Revisionist school of Islamic studies

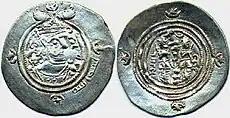
Sasanid-style coins of early Islamic period, (Pahlavi scripts, crescent-star, fire altar, depictions of Khosrow II, "bismillāh" in margin). Unlike known historical figures such as Ibn Zubayr and Mu'awiya I, there are no coins minted in the names of caliphs titled Rashidun that could be evidence of official dominancy.

The school is thought to have originated in the 1970s and includes (or included) scholars such as John Wansbrough and his students Andrew Rippin, Norman Calder, G. R. Hawting, Patricia Crone and Michael Cook, as well as Günter Lüling, Yehuda D. Nevo, Tom Holland, and Christoph Luxenberg. It is "by no means monolithic" and while its proponents share "methodological premises", they have offered "conflicting accounts of the Arab conquests and the rise of Islam". It is sometimes contrasted with "traditionist" historians of Islam who do accept the traditional origin story, though adherence to the two approaches is "usually implicit" rather than "stated openly".